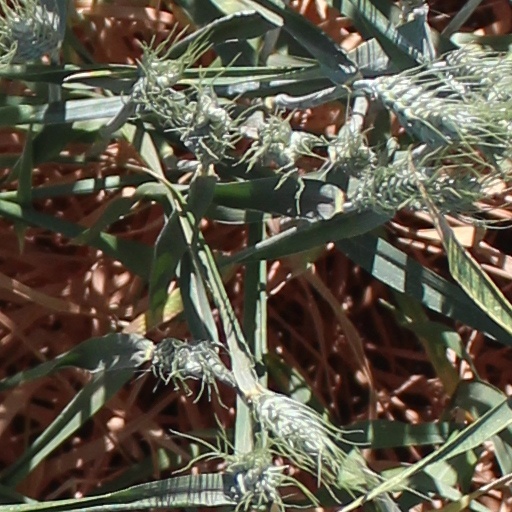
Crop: wheat